Line Damkjær Kruse

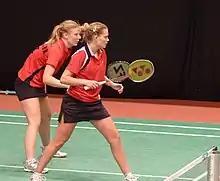
Line Damkjær Kruse and Mie Schjøtt-Kristensen

The BWF Grand Prix had two levels, the Grand Prix and Grand Prix Gold. It was a series of badminton tournaments sanctioned by the Badminton World Federation (BWF) and played between 2007 and 2017.